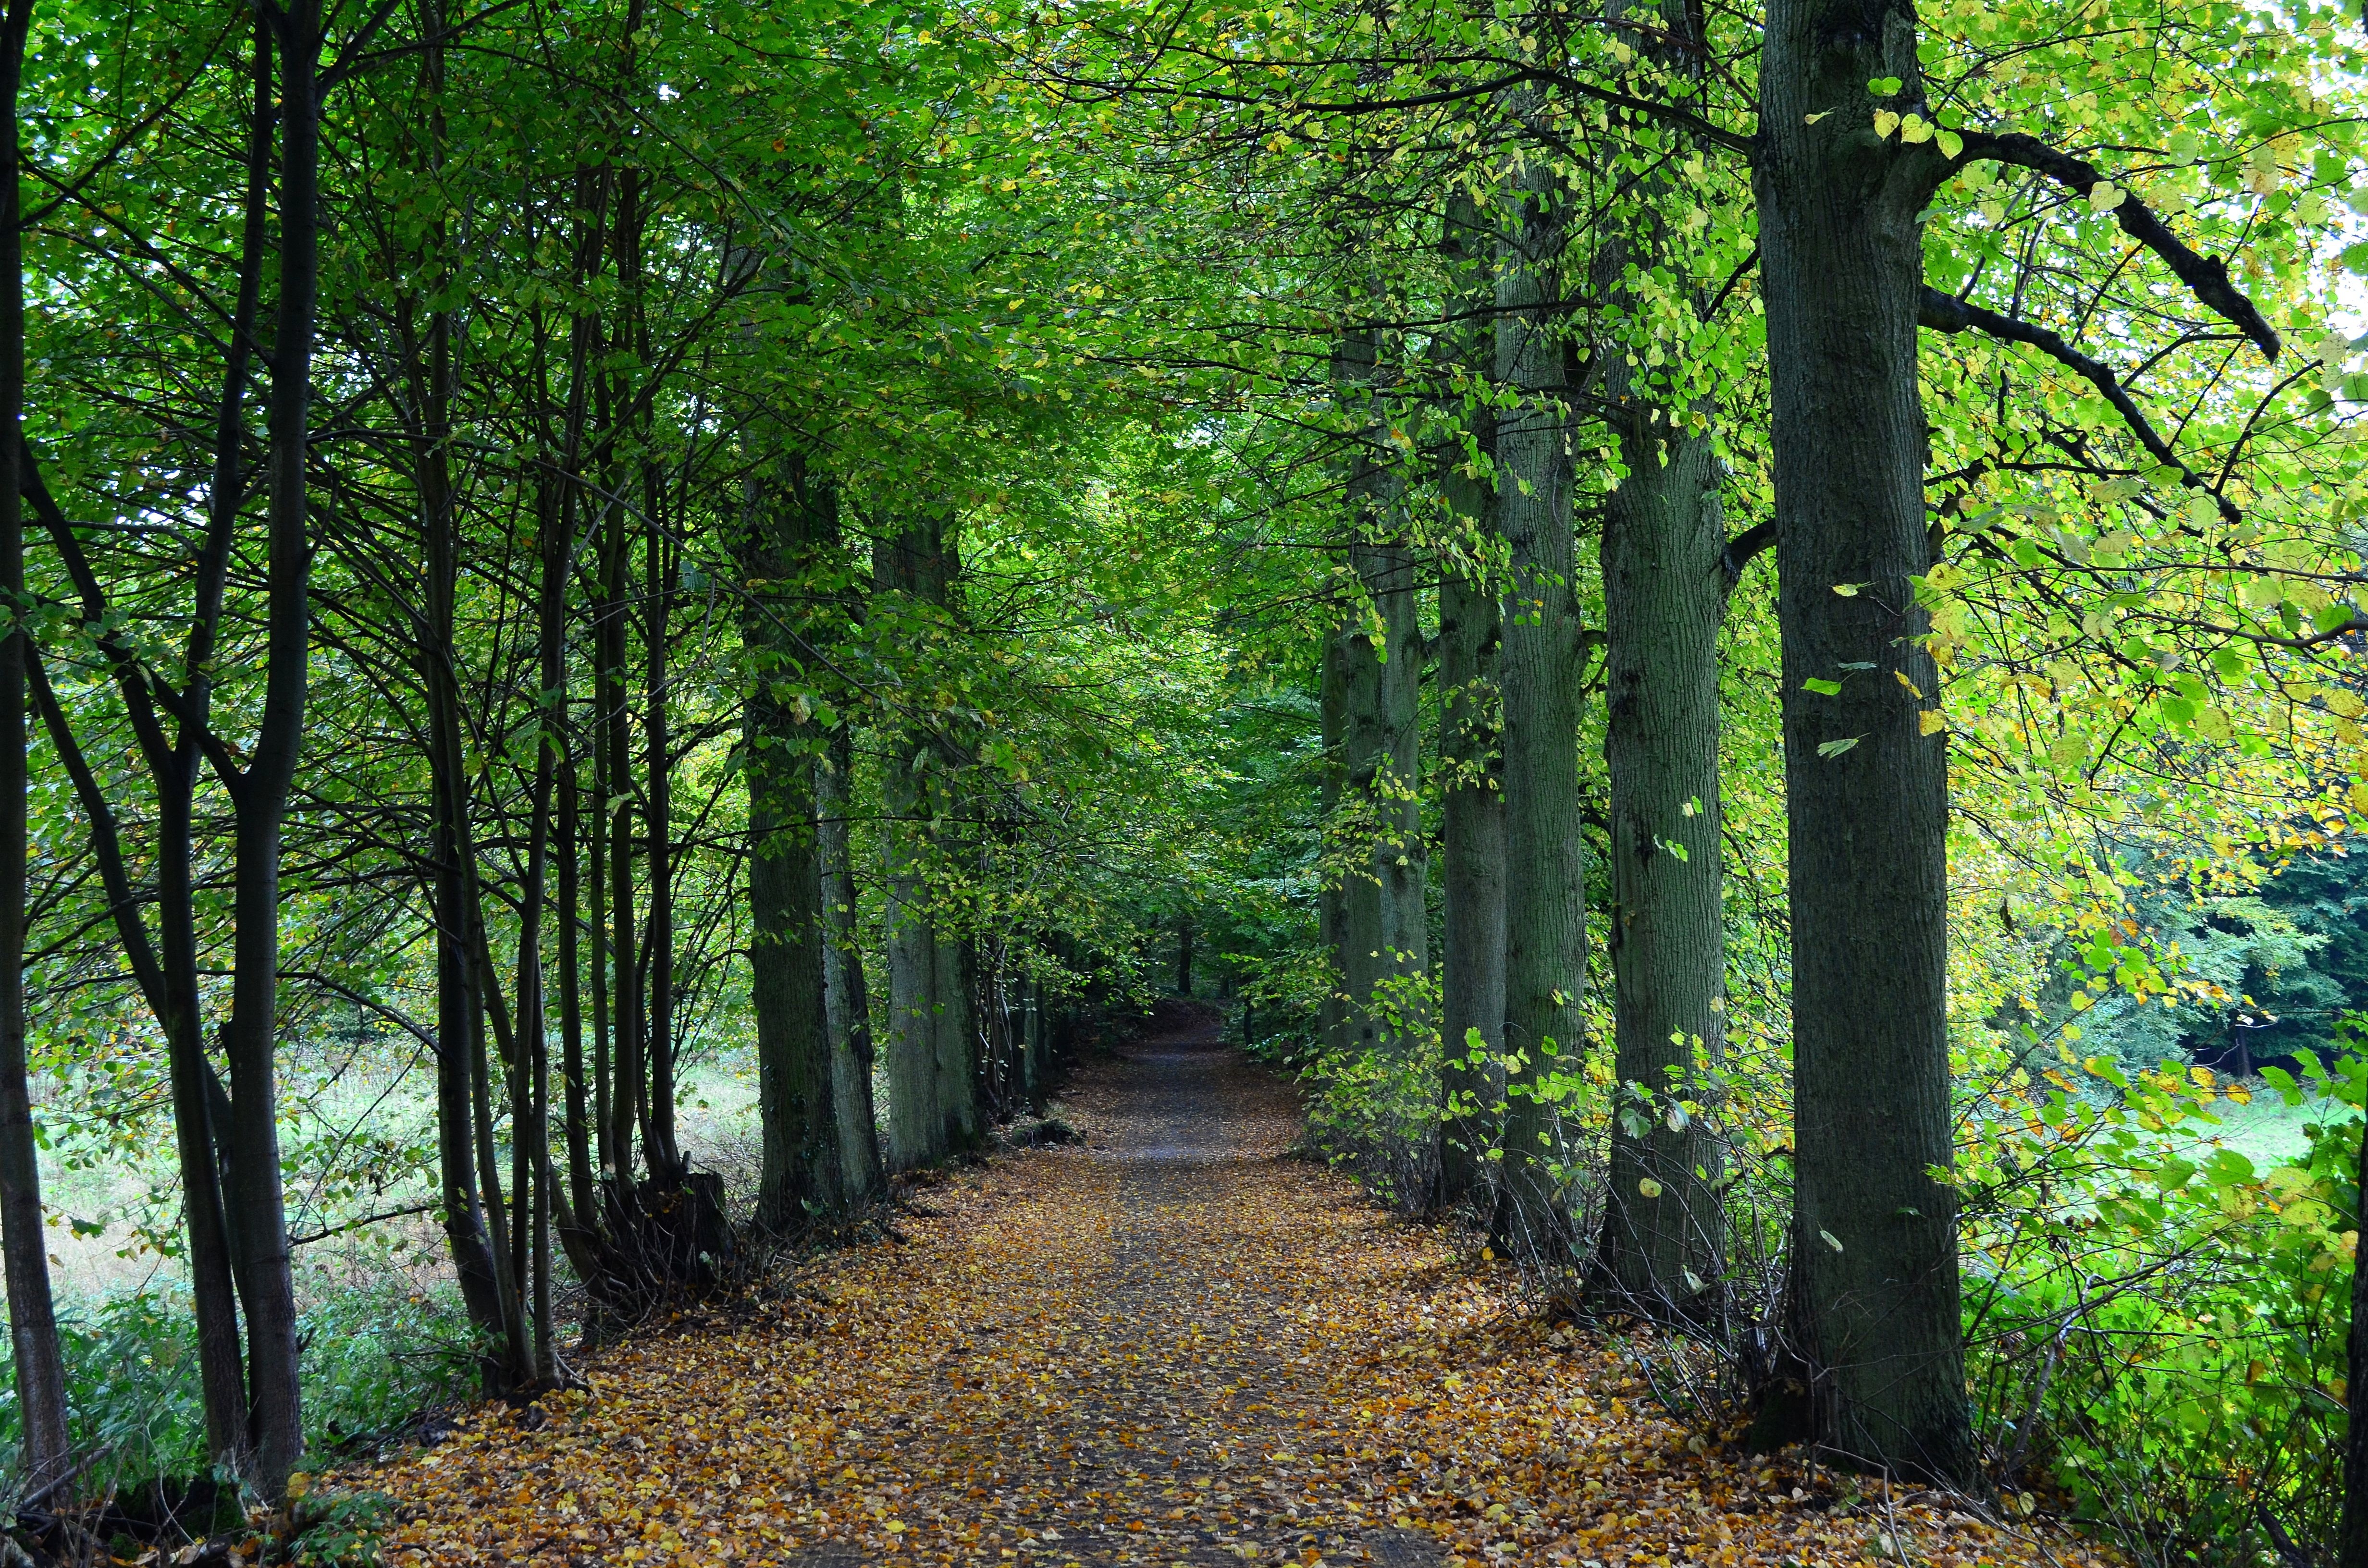
tree, nature, forest, plant, trail, sunlight, leaf, flower, green, jungle, autumn, park, botany, garden, rainforest, deciduous, grove, woodland, habitat, ecosystem, biome, old growth forest, natural environment, woody plant, temperate broadleaf and mixed forest, temperate coniferous forest